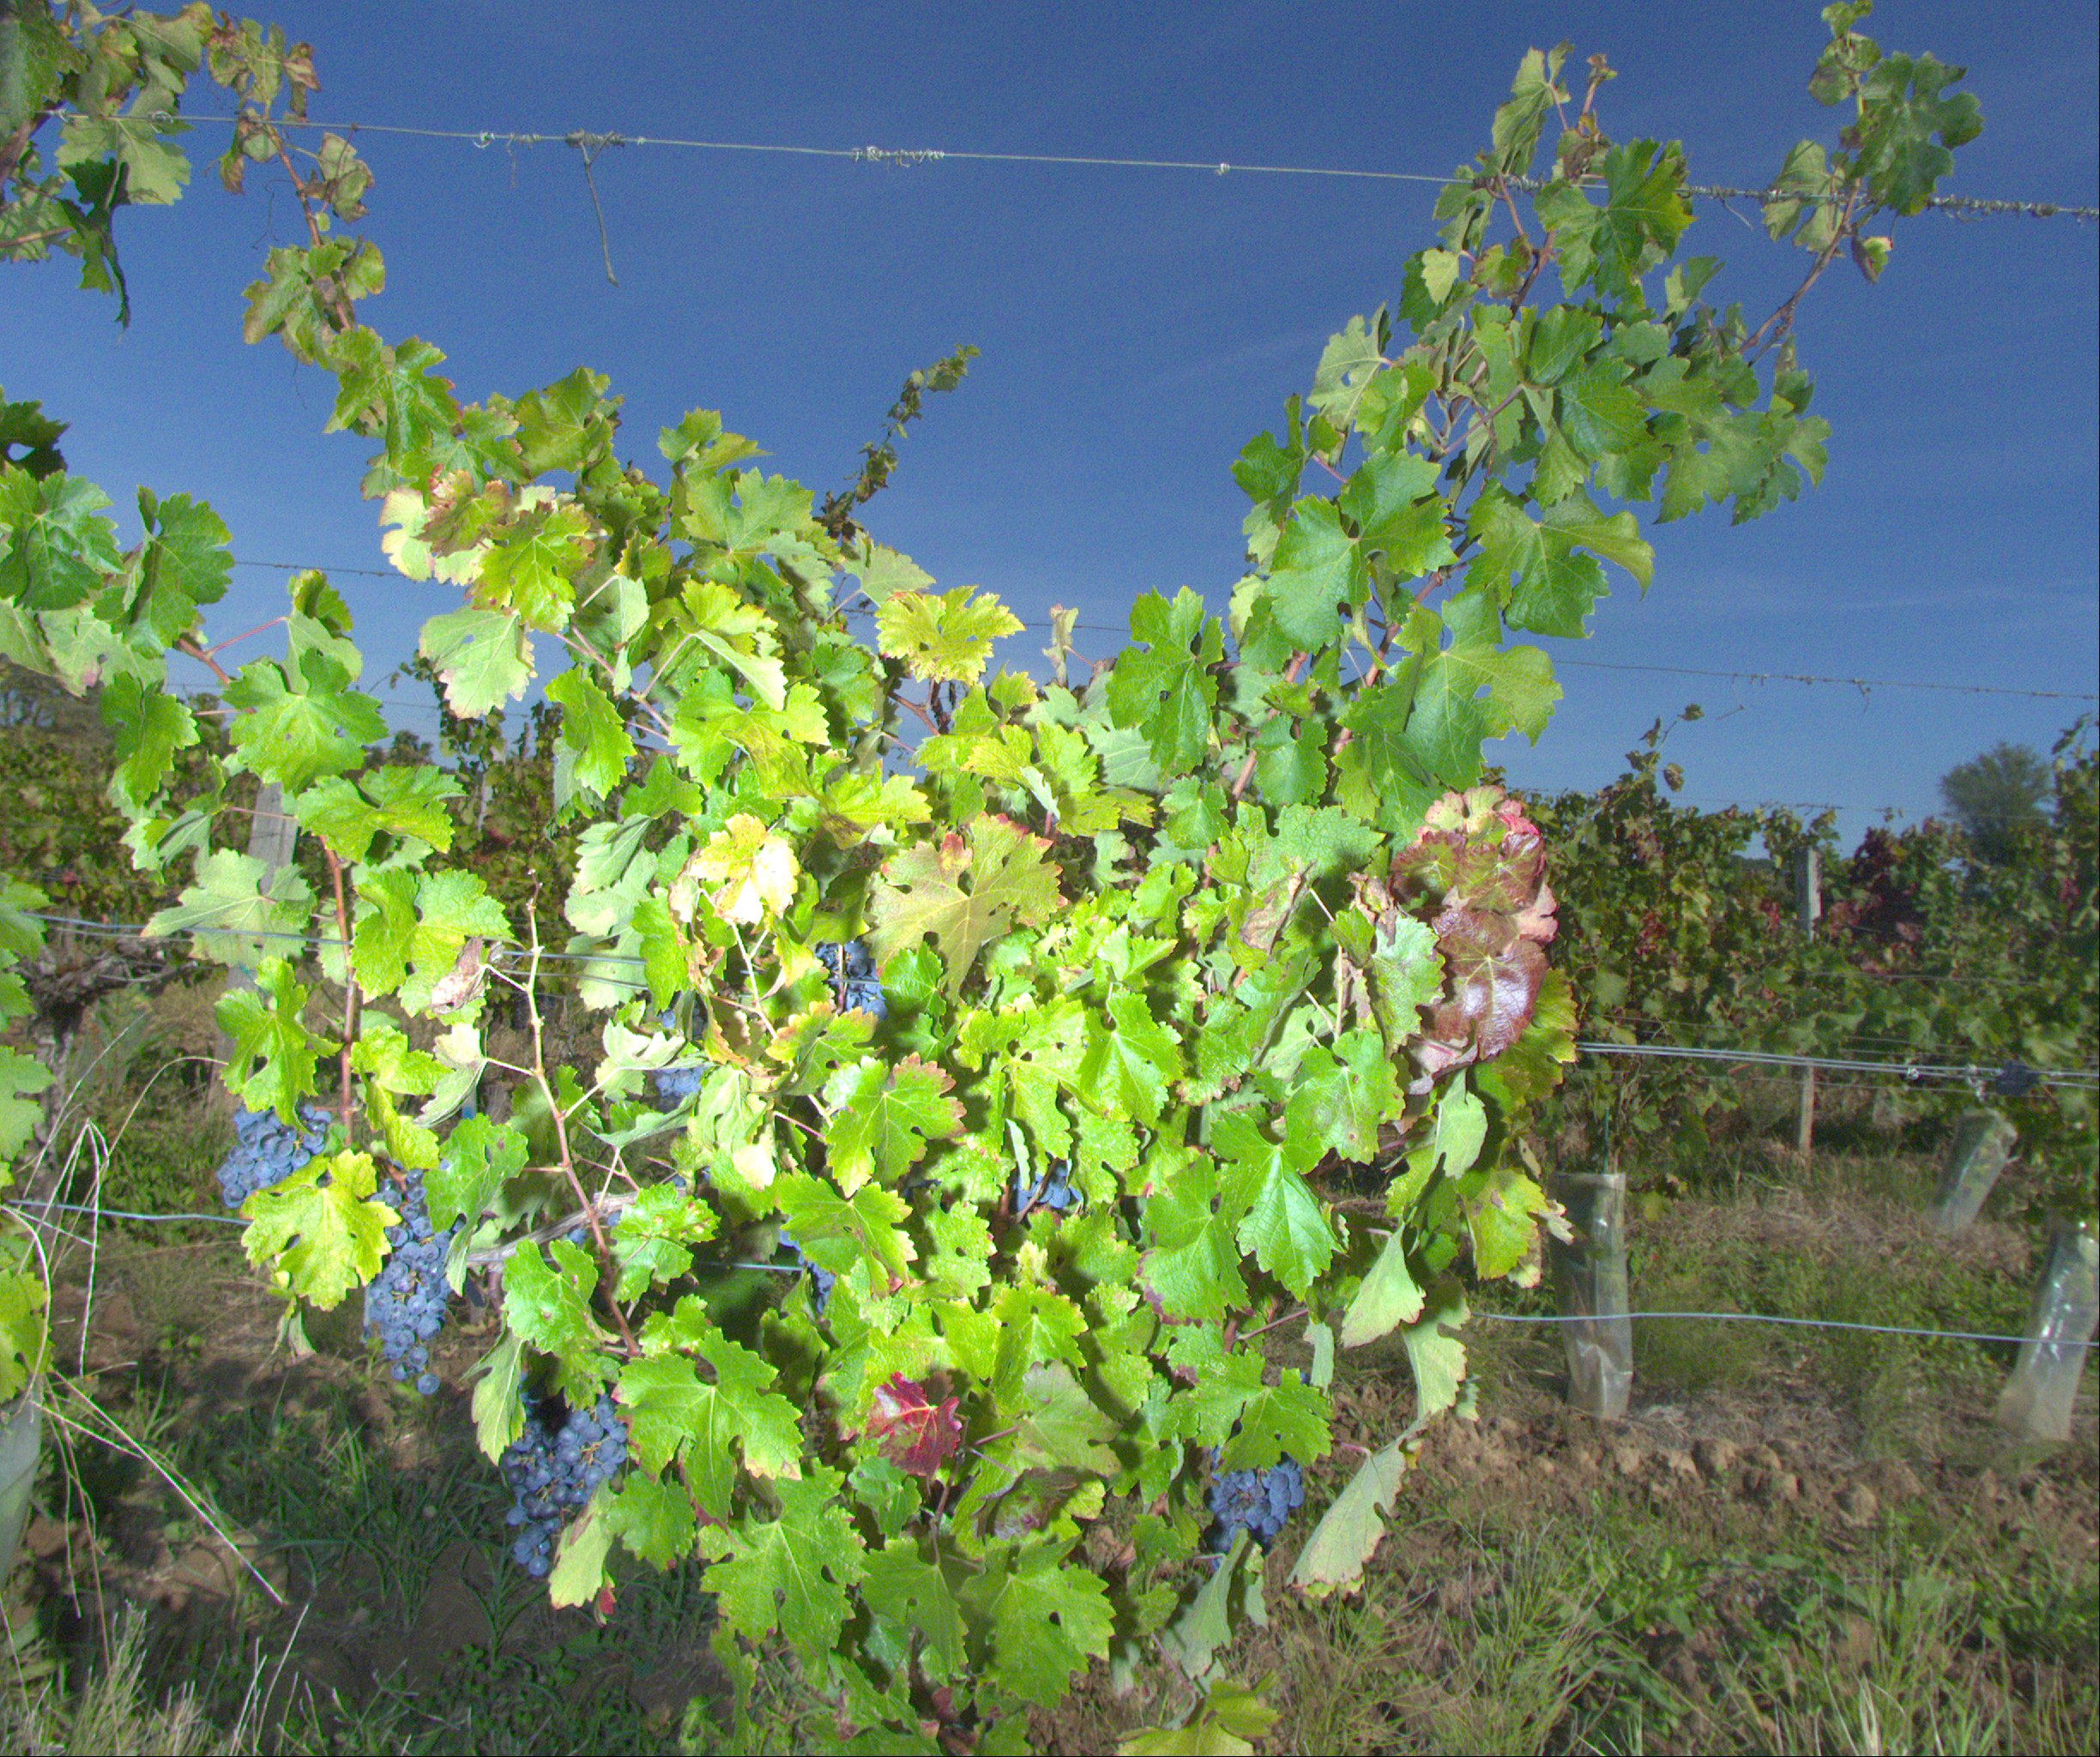
Grape variety: cabernet-sauvignon
Disease: confounding disease (conf+)